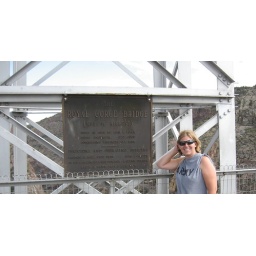
With the sign for the highest suspension bridge in the world. Built on a bet. It doesn't even go anywhere.